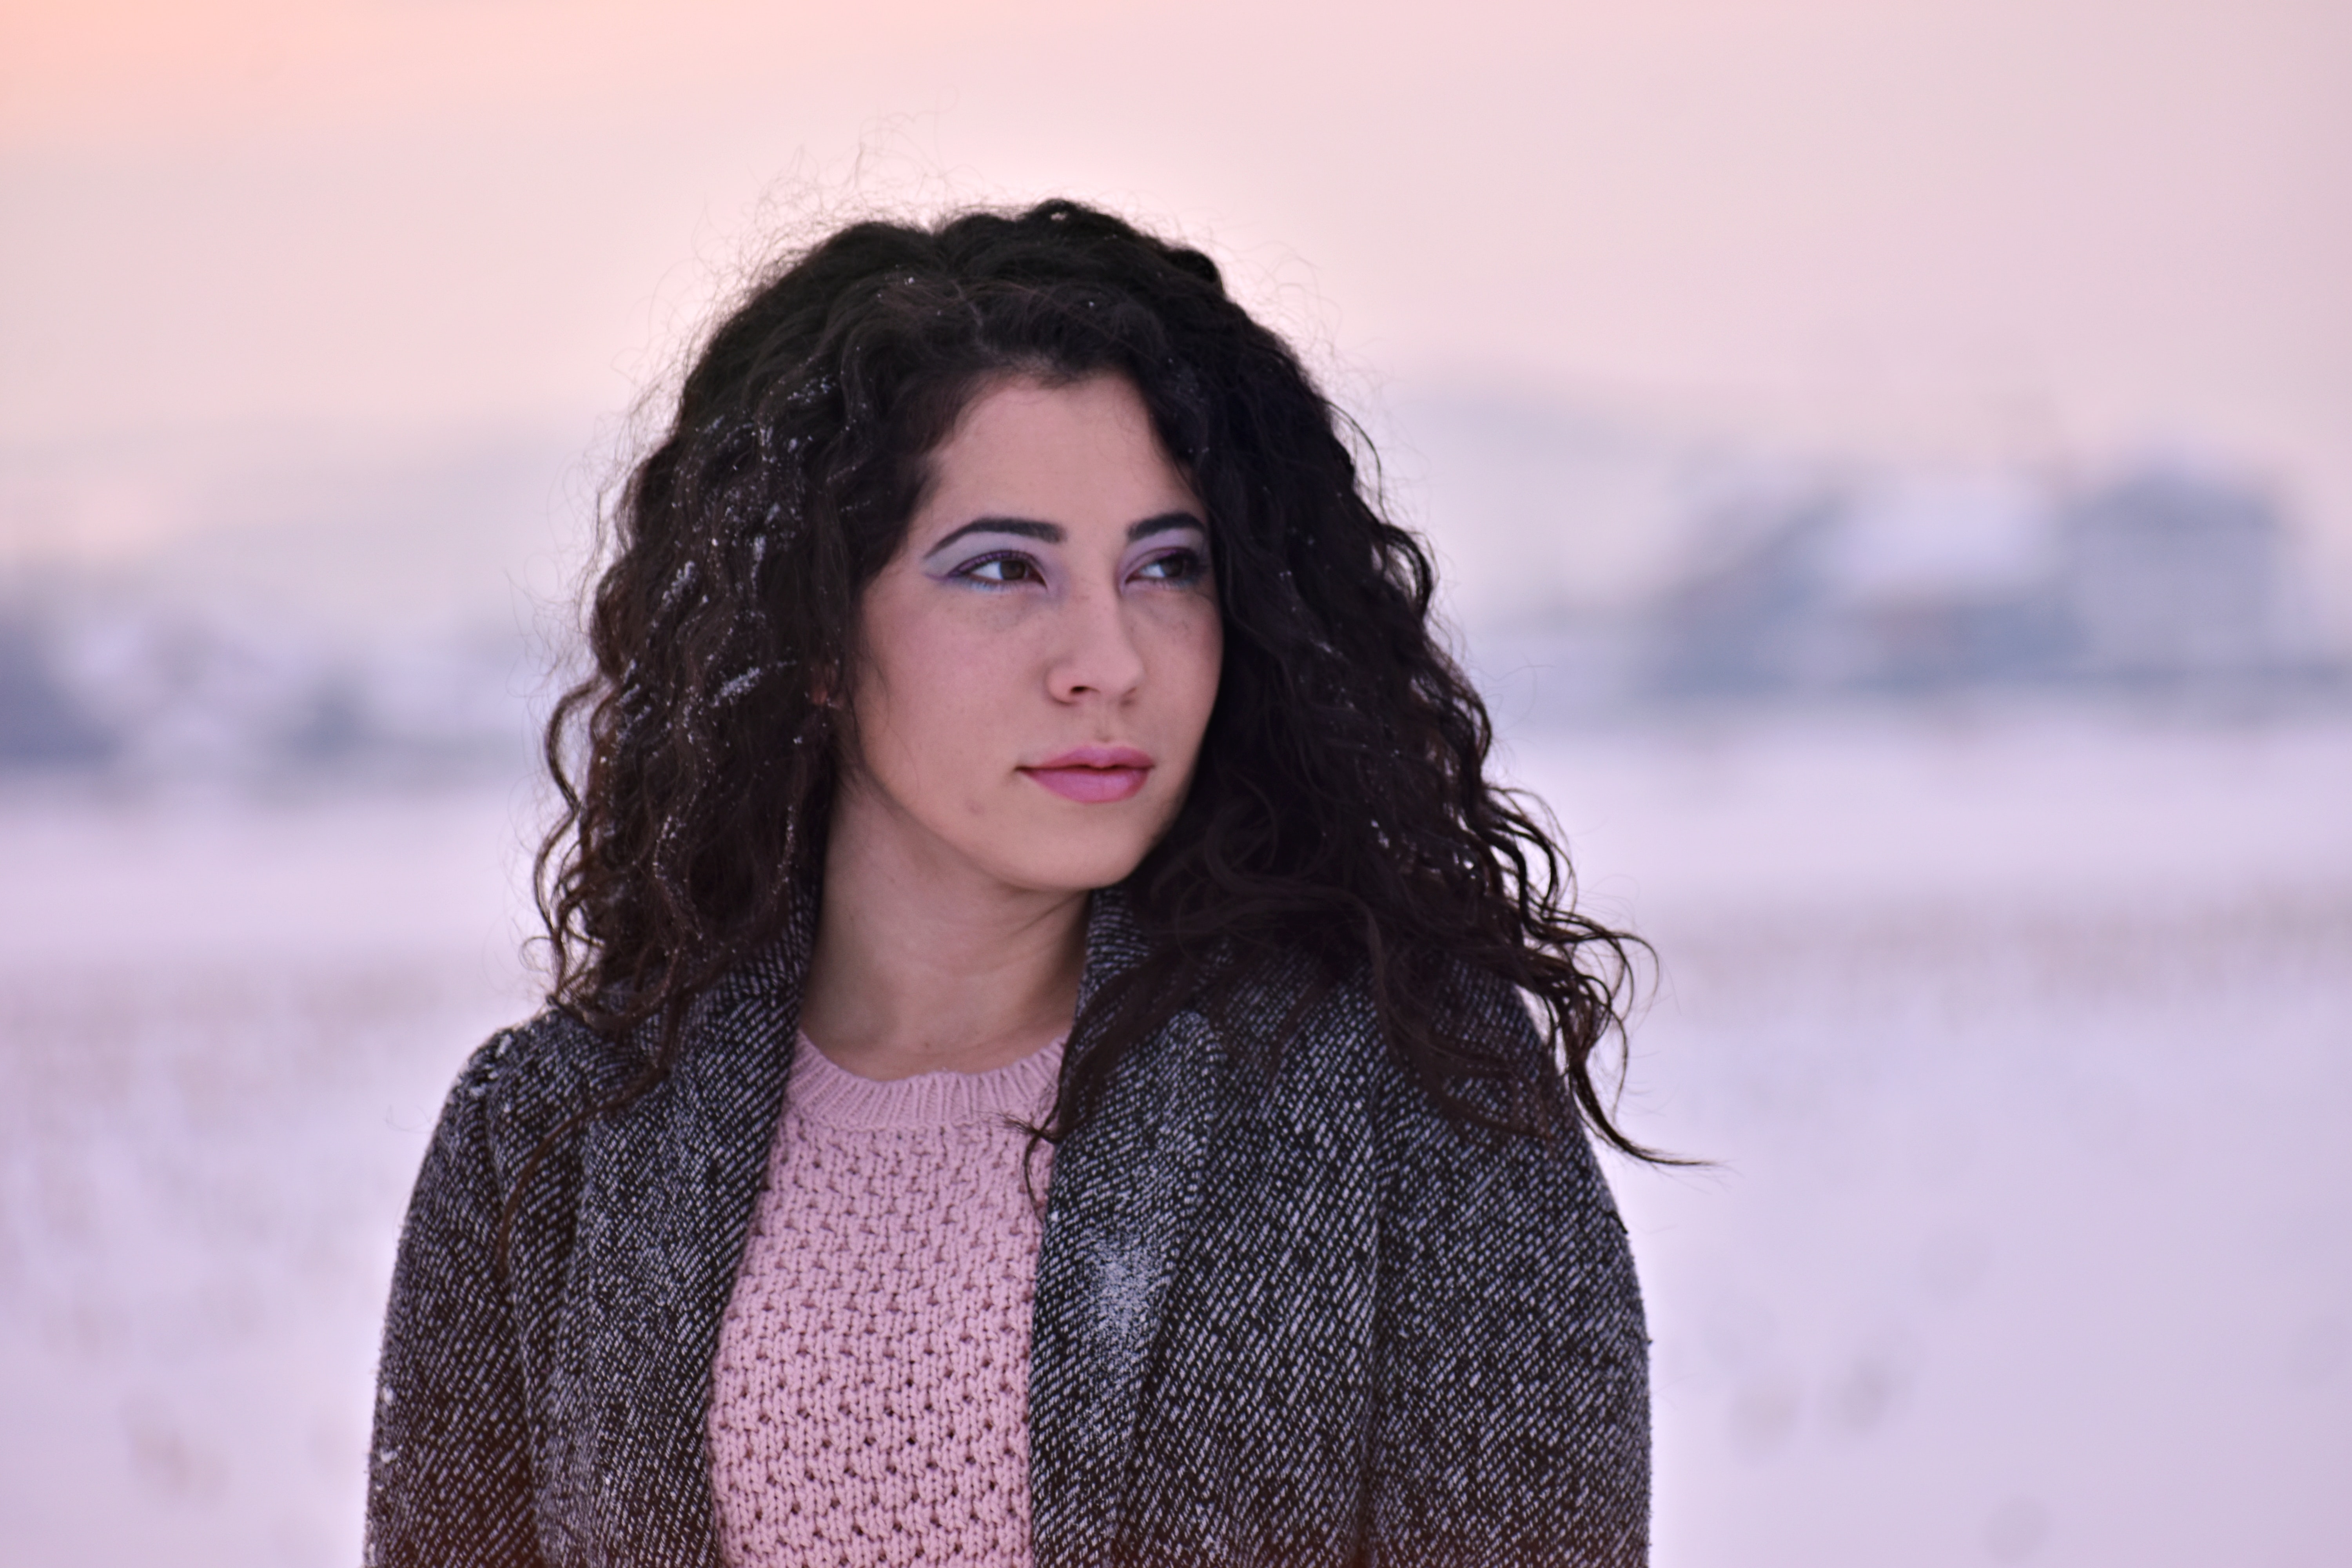
face, hair, lip, photograph, blue, beauty, head, black hair, eyebrow, hairstyle, skin, eye, purple, pink, nose, long hair, cheek, brown hair, fashion, forehead, photography, human, portrait, smile, portrait photography, photo shoot, winter, model, flash photography